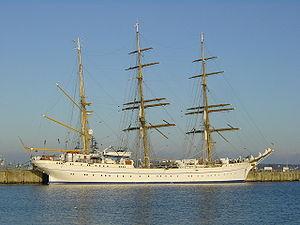
La Marine allemande, en allemand Deutsche Marine, est la marine de guerre de la République fédérale d’Allemagne. Elle était appelée Bundesmarine jusqu’à la réunification, en 1990. Son effectif en 2017 est de 16 000 marins.